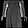
Label: Shirt